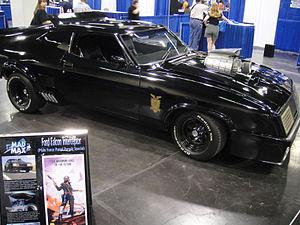
Ford Falcon du film Mad Max
Mad Max: Fury Road, ou Mad Max : La Route du chaos au Québec, est un film australo-américain de science-fiction réalisé par George Miller, sorti en 2015.
Mad Max, ou Bolides hurlants au Québec, est un film australien d'anticipation dystopique réalisé par George Miller, sorti en 1979.